History of children in the military

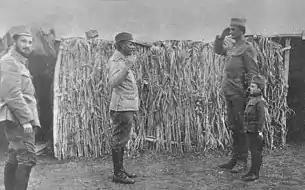
Momčilo Gavrić and another soldier reporting to major Stevan Tucović, 1916

The youngest known soldier of World War I was Momčilo Gavrić, who joined the 6th Artillery Division of the Serbian Army at the age of 8, after Austro-Hungarian troops in August 1914 killed his parents, grandmother, and seven of his siblings.